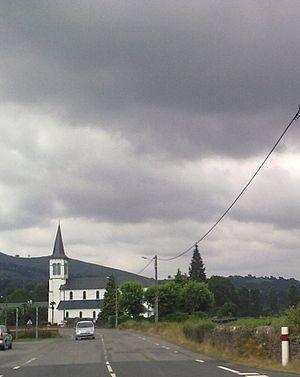
Aramits e 4 juillet 2010.
Aramits est une commune française, située dans le département des Pyrénées-Atlantiques en région Nouvelle-Aquitaine.